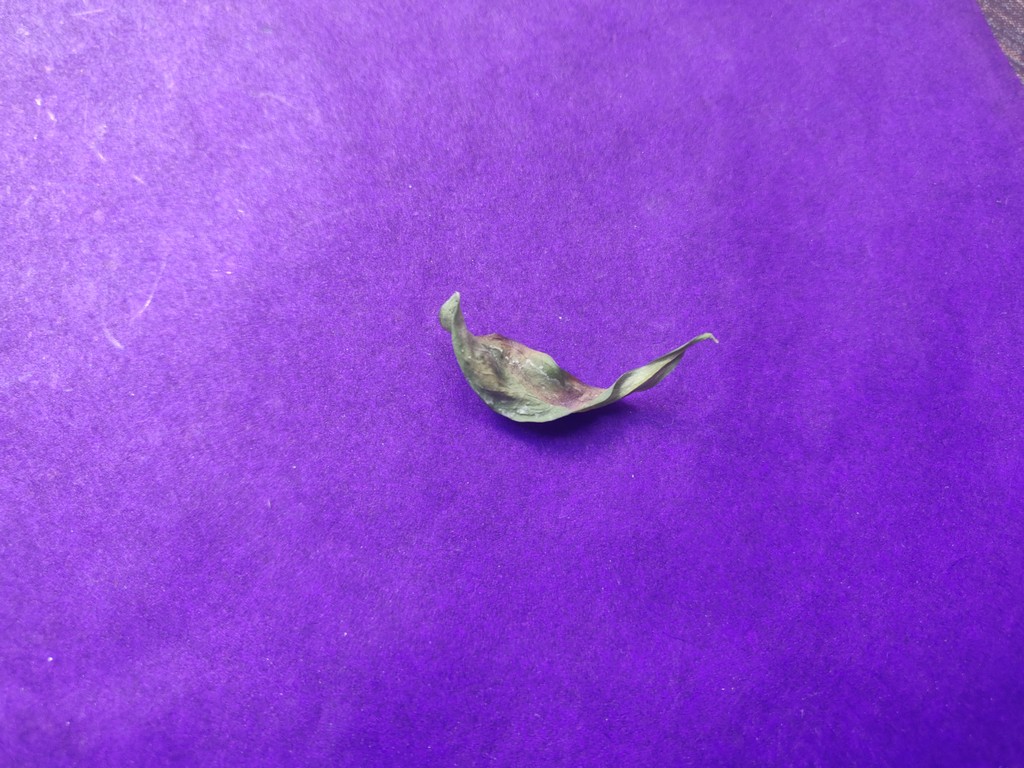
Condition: Dried
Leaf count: single
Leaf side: unknown